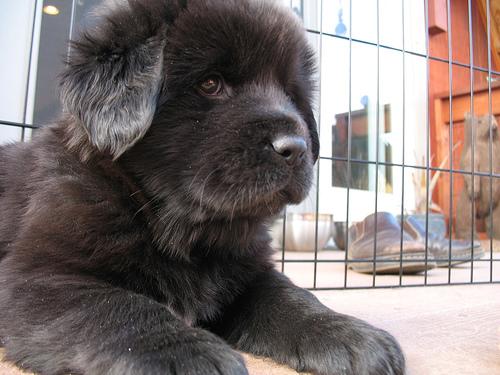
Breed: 205-n000030-Tibetan_mastiff